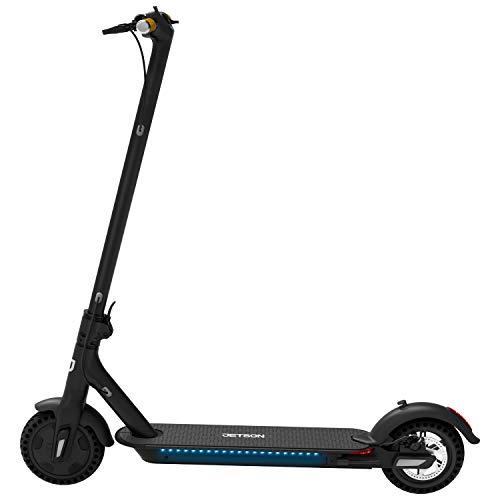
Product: Jetson Quest Electric Scooter with Powerful 250W Motor
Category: Sports & Outdoors | Outdoor Recreation | Skates, Skateboards & Scooters | Scooters & Equipment | Scooters
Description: FAST AND SMOOTH - A powerful 250 watt hub motor propels the Quest up to 15 mph and the never go flat sold tires are designed to absorb shock offering a smooth and comfortable ride.
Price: $399.99
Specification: Product Dimensions:         47.3 x 21.7 x 46.5 inches    |Shipping Weight: 39.9 pounds (View shipping rates and policies)|ASIN: B07NRB489D|Item model number: JQUEST-BLK|Batteries 1 Lithium ion batteries required. (included)|    #538    in Sport Scooters